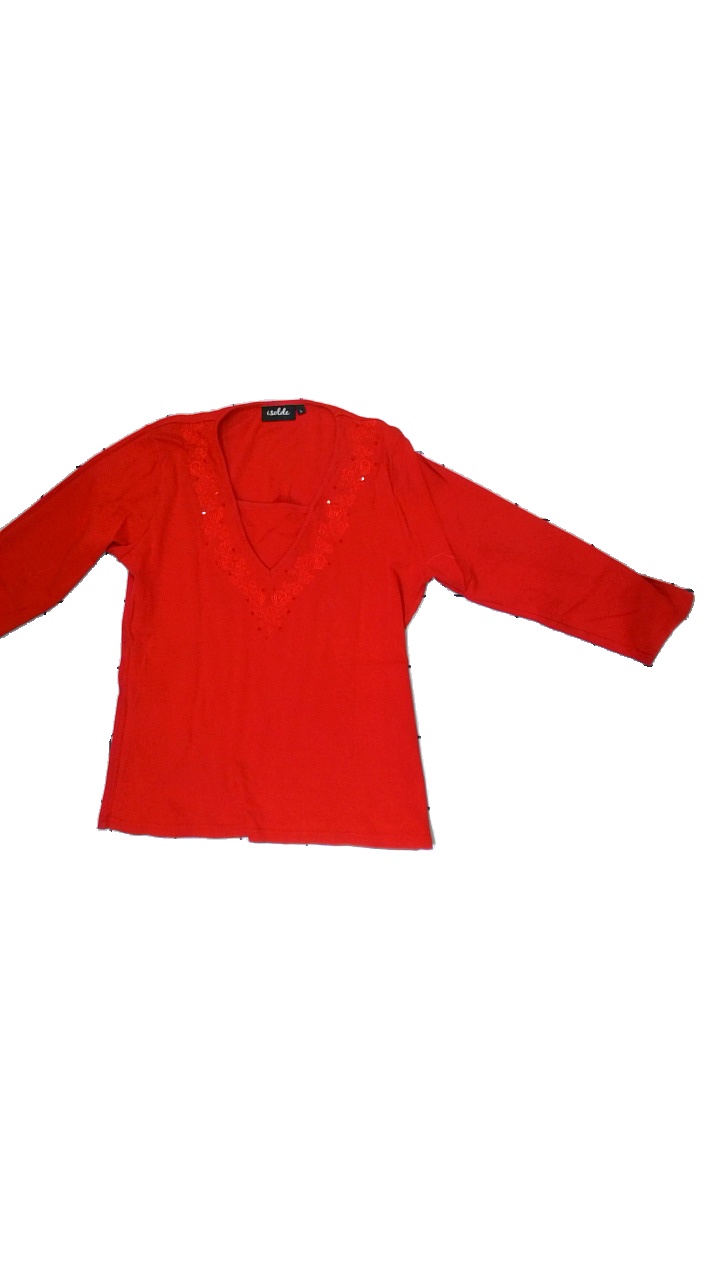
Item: Sweater (Ladies)
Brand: Isolde
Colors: Red
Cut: Regular, C-collar
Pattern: Floral print
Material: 100%cotton
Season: Autumn
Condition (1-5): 4
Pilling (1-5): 4
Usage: Export
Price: <50